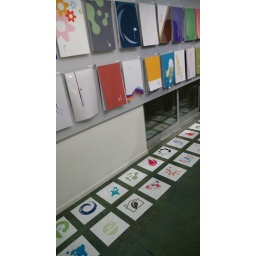
logos on floor correspond to identity system books above